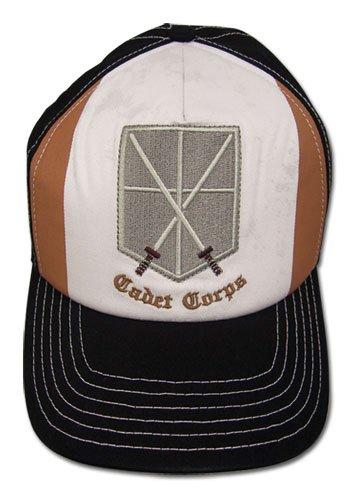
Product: Attack on Titan Men's Corps Anime Trucker Cap Black
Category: Sports & Outdoors | Fan Shop | Clothing Accessories | Caps & Hats | Baseball Caps
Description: Great Condition.
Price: $7.39